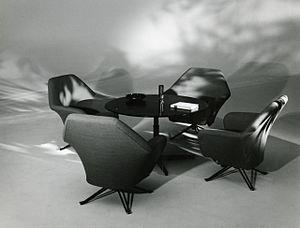
Ignazio Gardella, né le 30 mars 1905 à Milan et mort le 16 mars 1999 à Oleggio, est un architecte, ingénieur et designer italien.